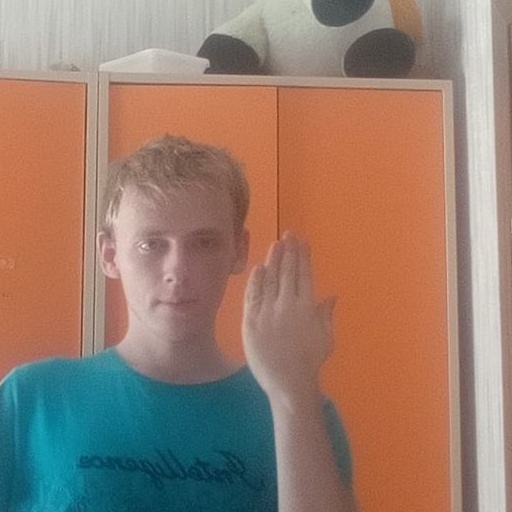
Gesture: stop_inverted